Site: brandenburg
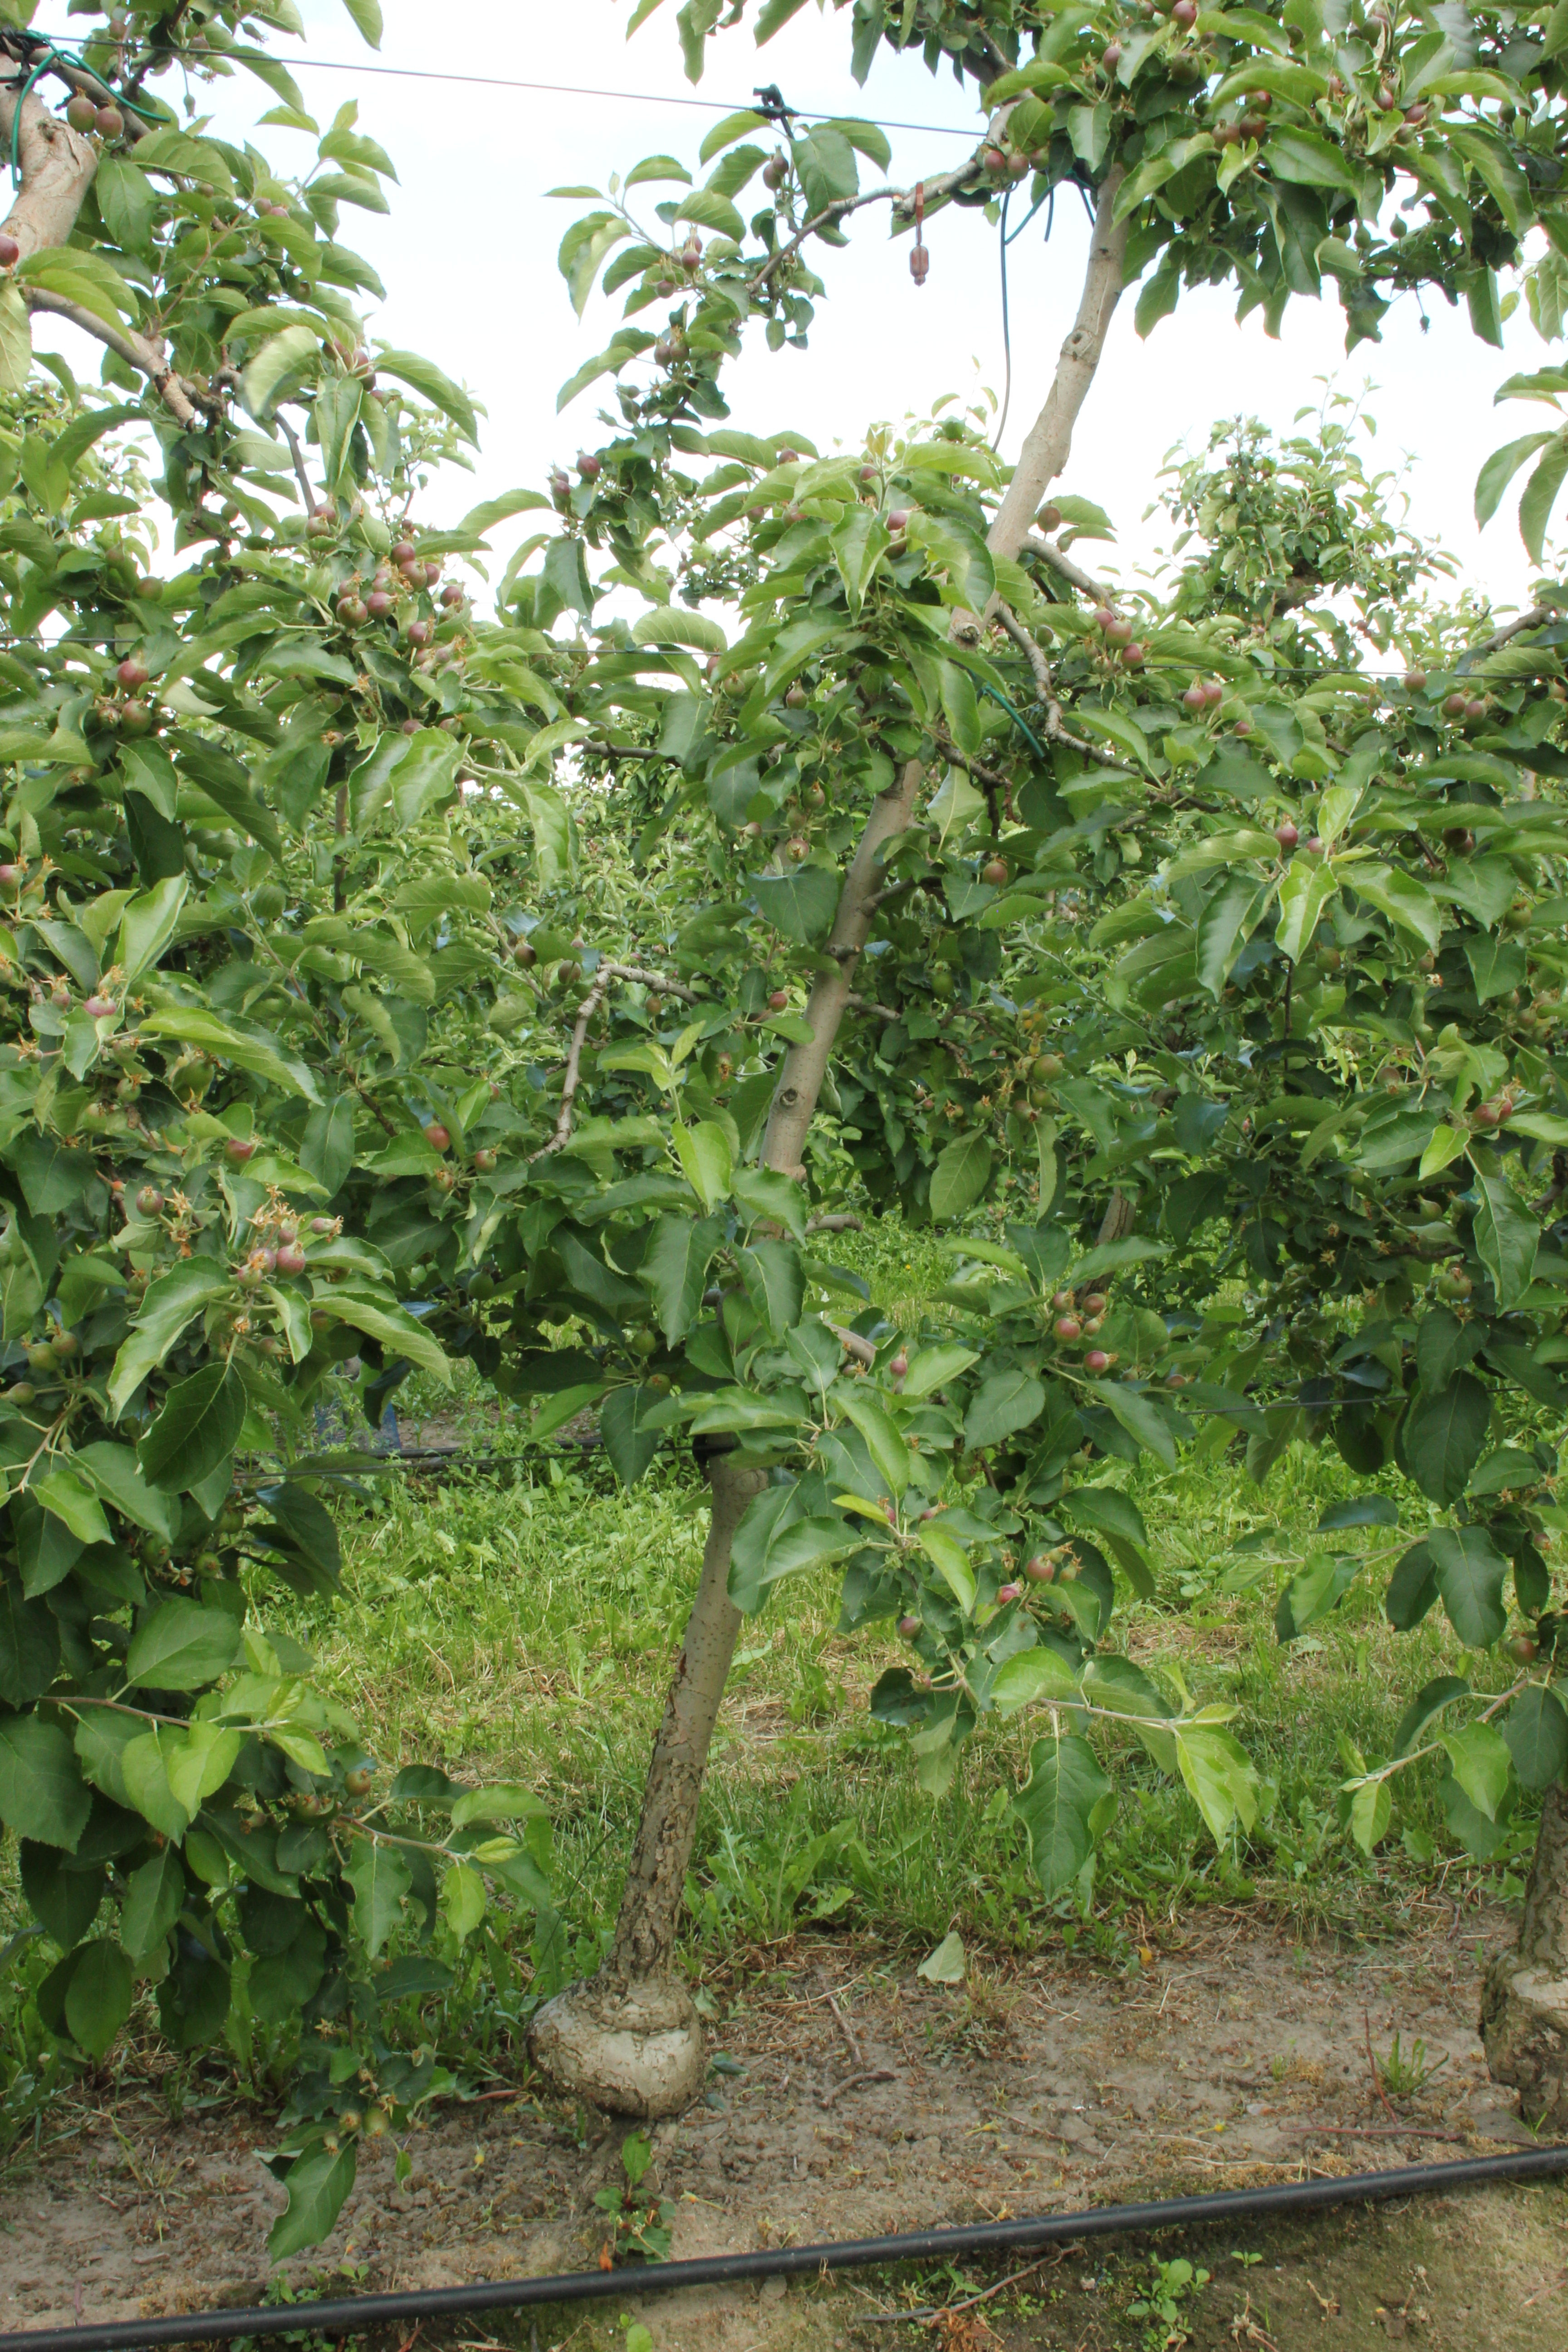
Growth stage (BBCH 72): Development of fruit